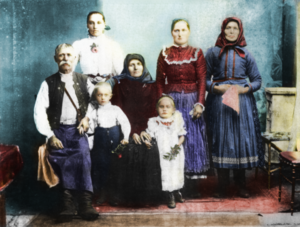
La minorité slovaque de Hongrie désigne une minorité nationale reconnue officiellement par la loi hongroise sur les minorités nationales et ethniques. Elle dispose d'une réalité statistique lors des recensements de population et d'une réalité juridique à travers les collectivités des minorités qui disposent de compétences particulières pour fixer le calendrier de leurs fêtes et célébrations, contribuer à la préservation de leurs traditions et participer à l'éducation publique. Ces collectivités particulières peuvent ainsi gérer des théâtres publics, des bibliothèques, des institutions scientifiques et artistiques, attribuer des bourses d'étude et dispenser de services en direction de leur communauté.